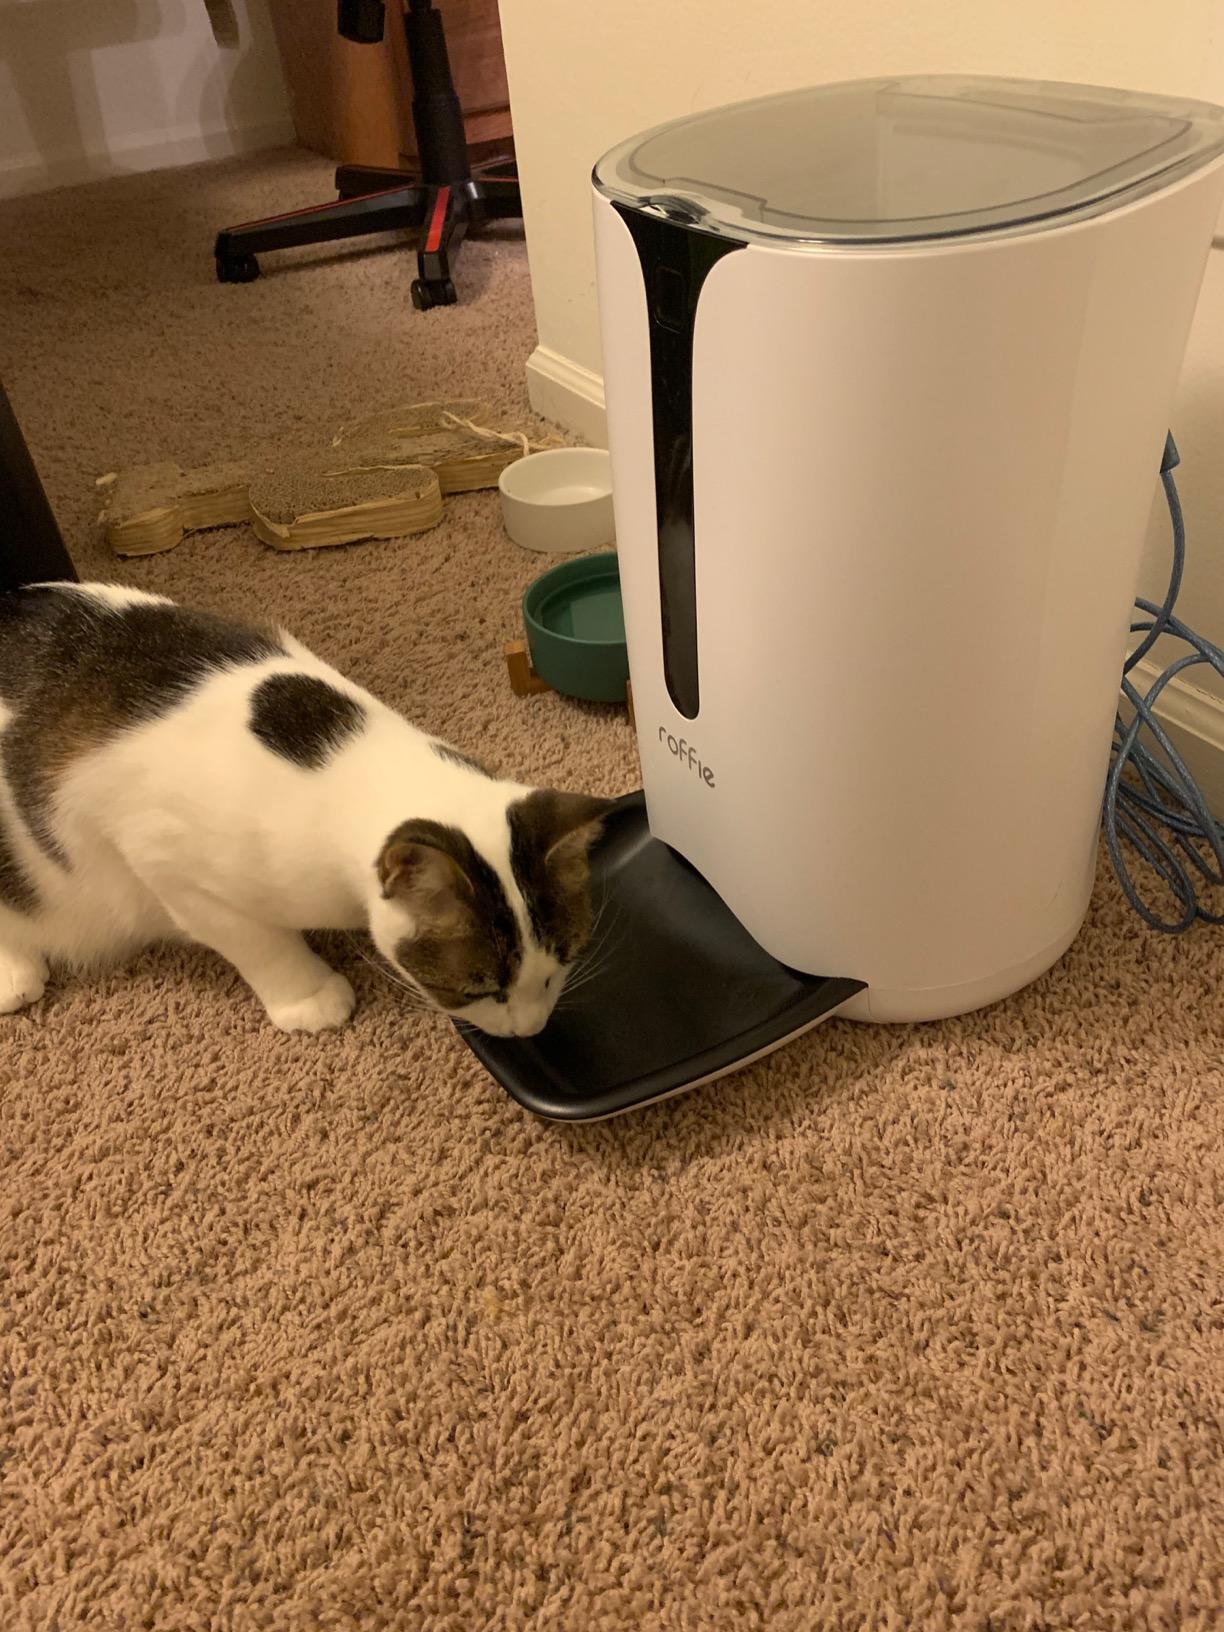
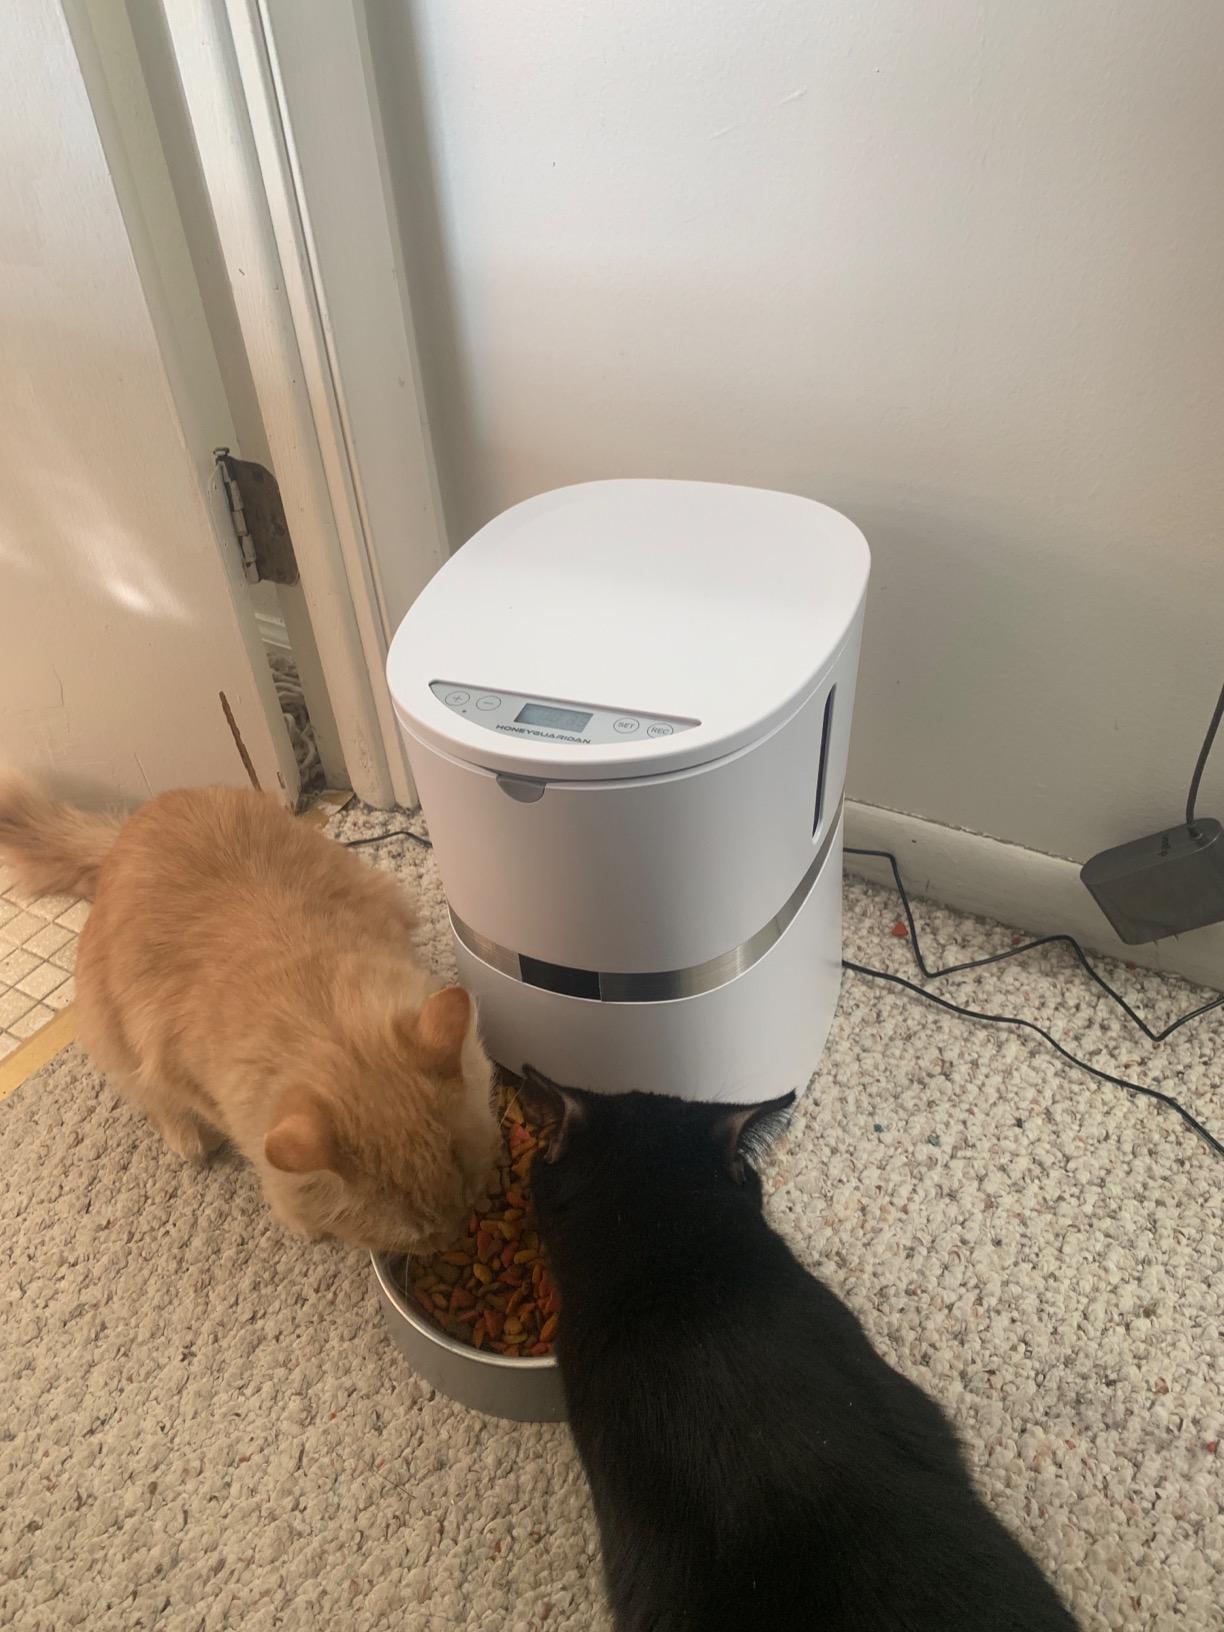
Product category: items_feeder
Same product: no